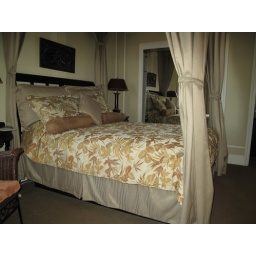
park manor suites, in san diego...a very nice place to stay, and right cross street from balboa park